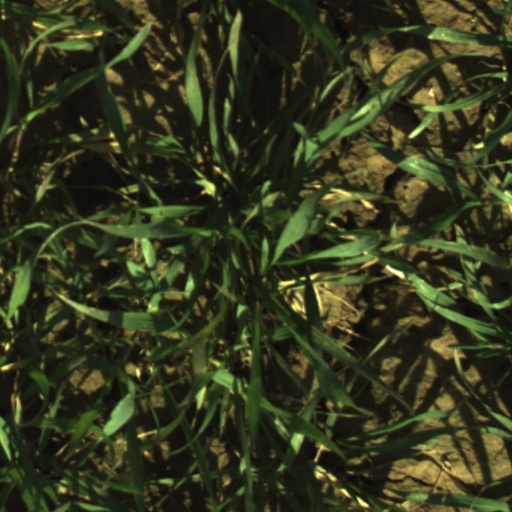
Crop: wheat